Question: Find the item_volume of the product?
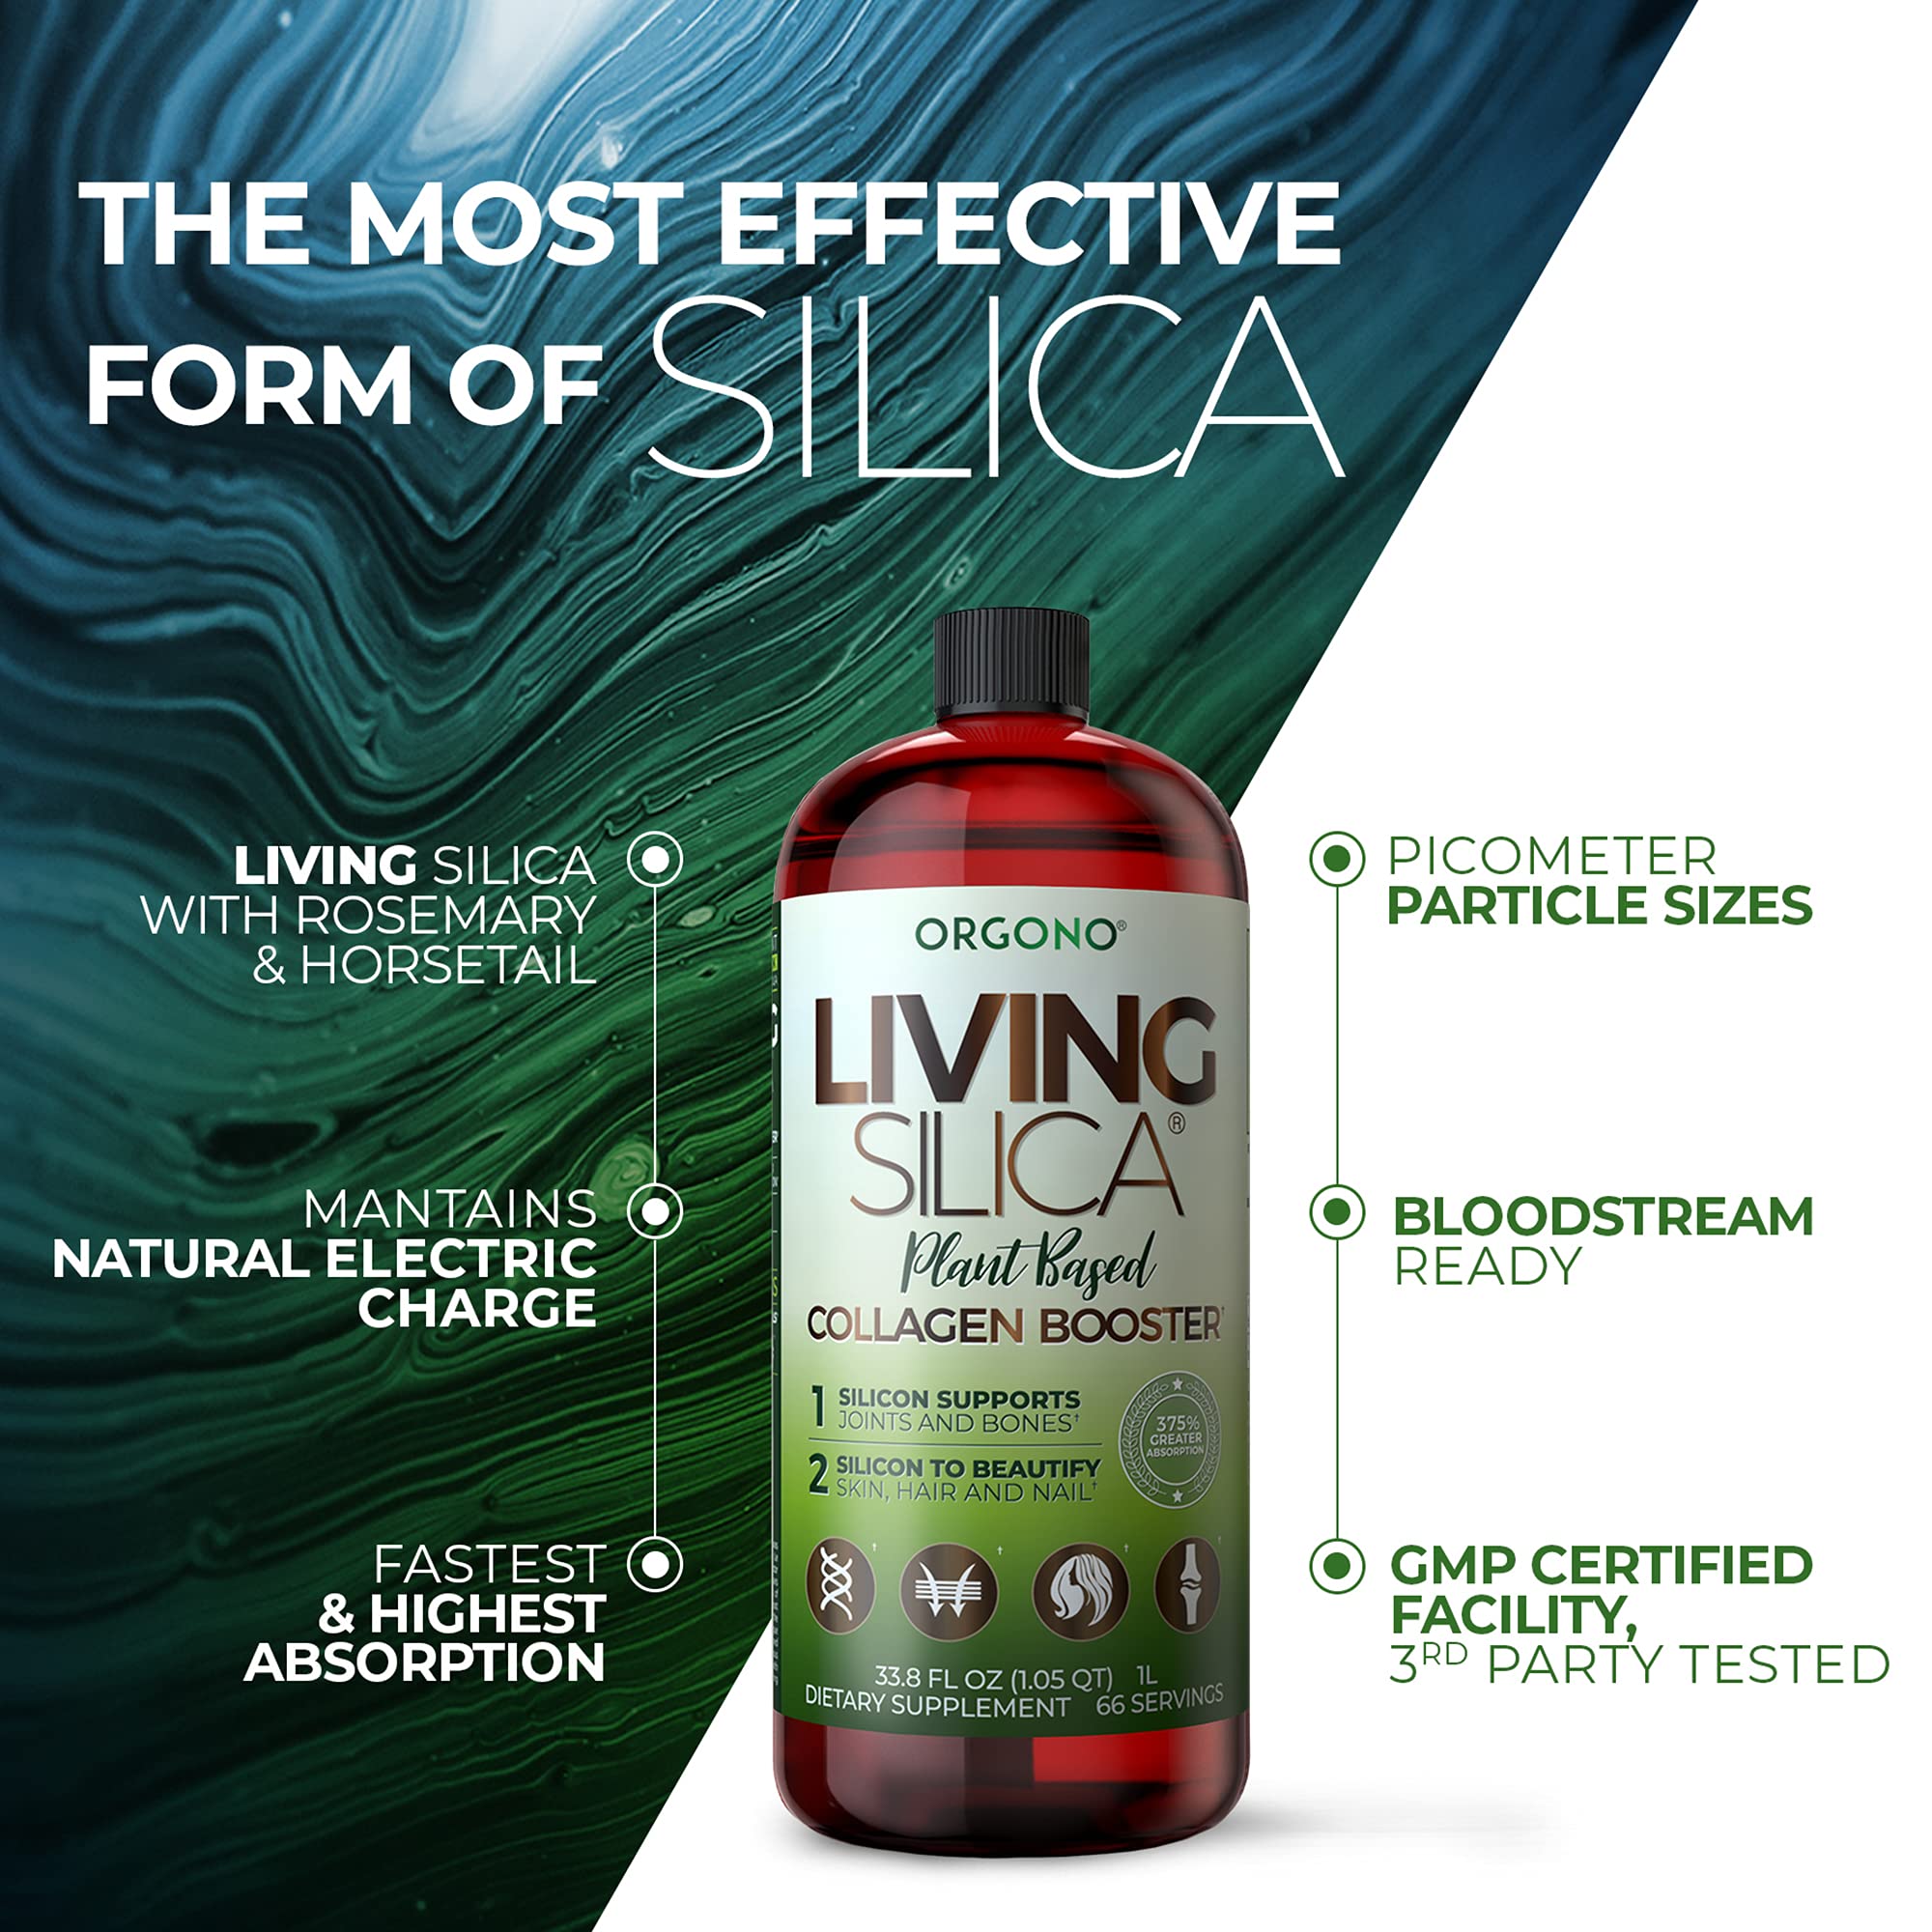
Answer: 33.8 fluid ounce